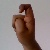
The image shows a hand gesture representing the letter 'X' in Indian Sign Language.